Aprilia, Lazio

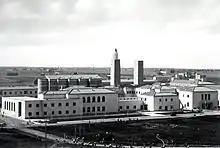
View of Aprilia in 1936.

In ancient times the territory of Aprilia was under the dominion of Ardea and then Rome.